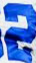
Number: 2